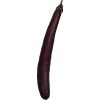
Label: Eggplant long 1